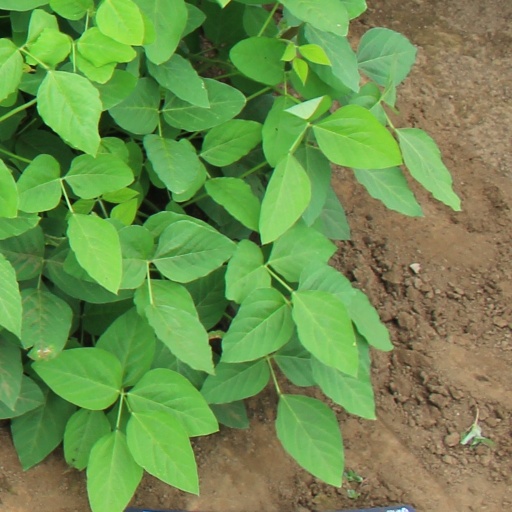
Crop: soybean